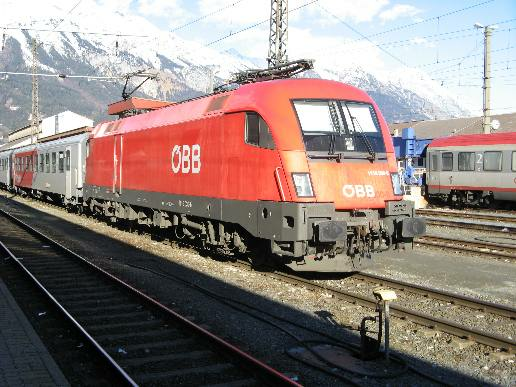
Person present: No